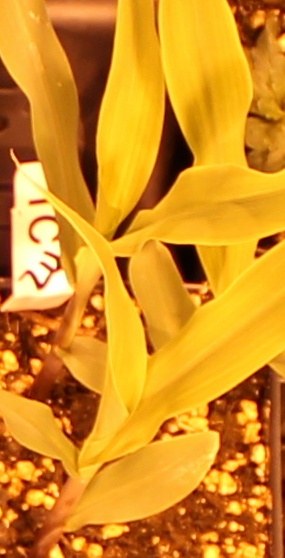
Label: Corn